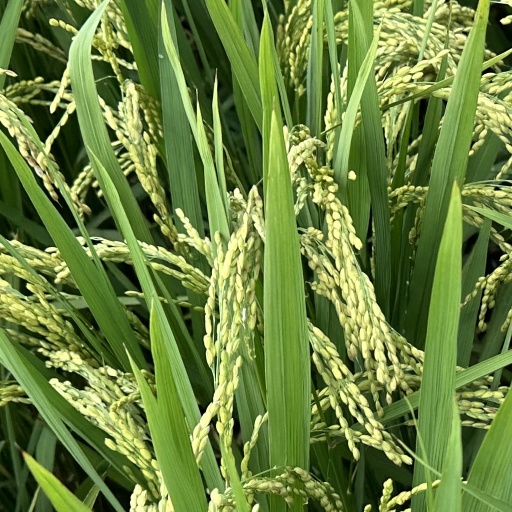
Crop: rice